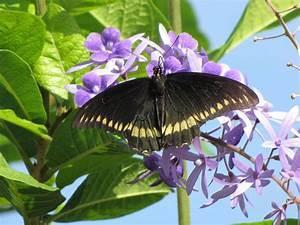
butterfly